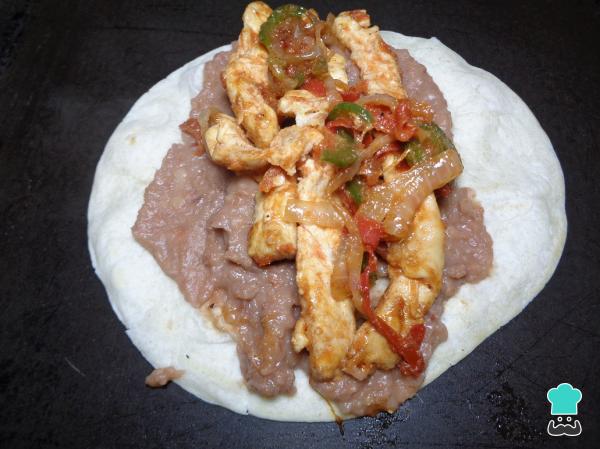
Tomamos nuestro relleno del burrito de pollo a la mexicana y colocamos un poco sobre las frijoles refritos, justo en el medio.